Kyamar Noon

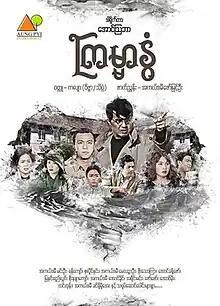
Poster

Kyamar Noon is a 2018 Burmese drama television series. It aired on MRTV, from March 15, to June 6, 2018, on every Wednesday, Thursday and Friday at 19:15 for 30 episodes.